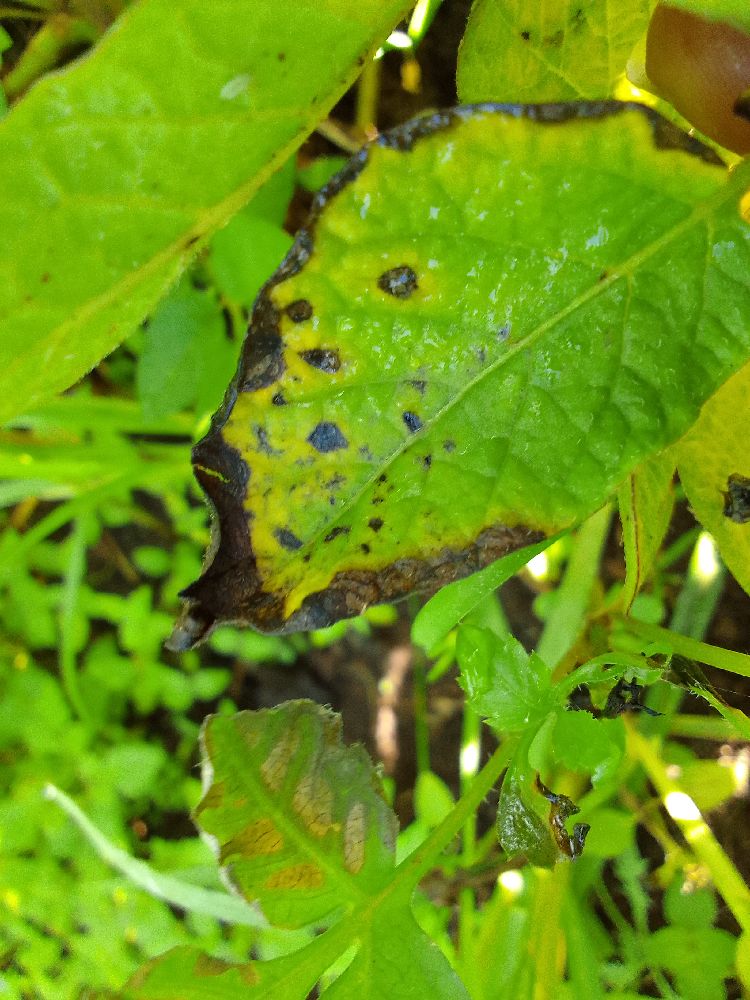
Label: Early blight